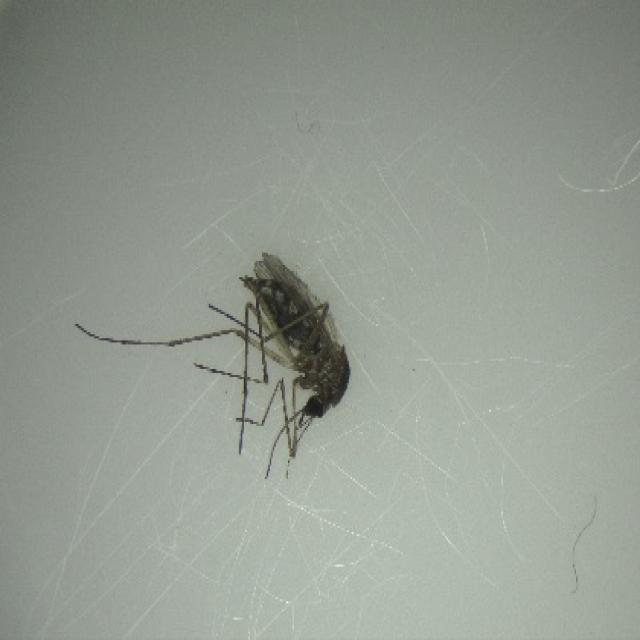
Species: aedes_vexans